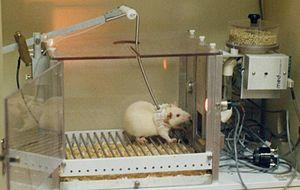
La morphine est le principal alcaloïde de l'opium, le latex du pavot somnifère. C'est une molécule complexe utilisée en médecine comme antalgique et comme drogue pour son action euphorisante.